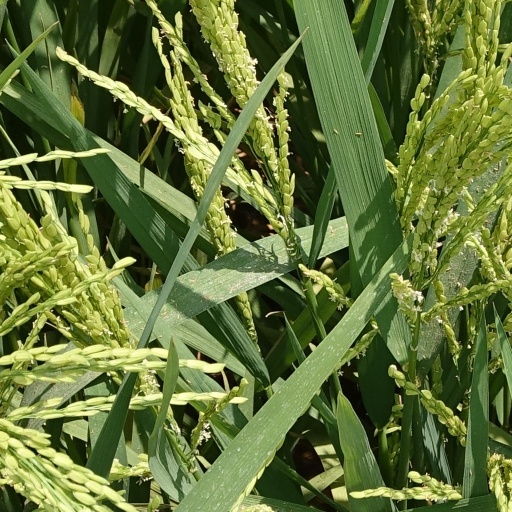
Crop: rice